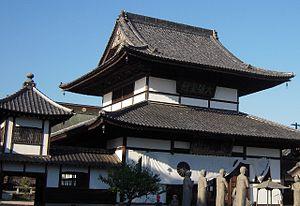
Daiji-ji est un temple Sōtō situé dans l’arrondissement de Minami de la ville de Kumamoto, Préfecture de Kumamoto au Japon. Son préfixe honorifique sangō est Dairyōzan. Il est également appelé Daijizen-ji.